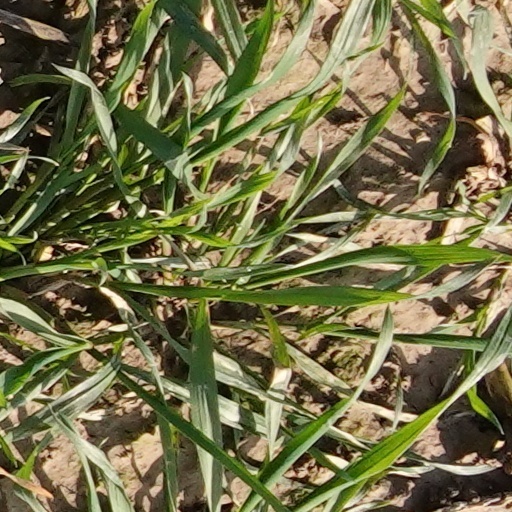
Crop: wheat